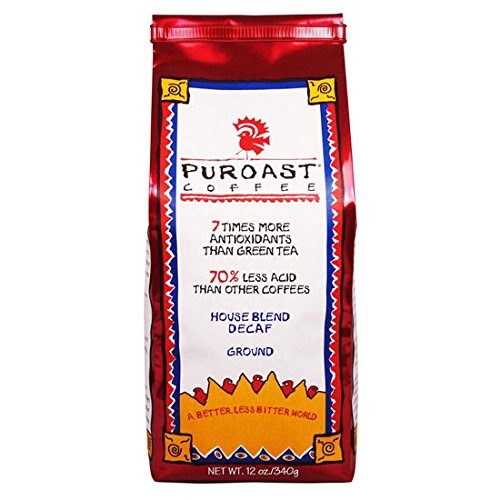
Item Name: Puroast Low-Acid Ground Coffee, Decaf House Blend, 12 oz
Bullet Point 1: ground,decaf,coffee
Bullet Point 2: coffee
Bullet Point 3: food & snacks
Bullet Point 4: decaf,coffee
Product Description: 50% Lower Acidity If you love coffee, rediscover the taste you crave without the discomfort of heartburn or an upset stomach Great Tasting 100% Arabica Coffee No Treatments, No Preservatives Over 90% of consumers surveyed, experience reduced stomach problems when drinking Puroast. Pureroast Coffee traces its history from the Andes Mountains of South America. The company s founder spent many years developing the Lost Art of roasting. Got Heartburn? How Puroast Low Acid Coffee Can Help You Get Symptom Relief Now you can drink coffee again! Puroast Low Acid Coffee s breakthrough process produces a great gourmet coffee with 50%-80% less acid than other leading national brands. The proprietary Puroast Process does not manipulate the coffee beans either through an extraction process or using additives. The Puroast Process is an all natural process that does not
Value: 12.0
Unit: Ounce

Price: 12.89